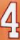
Number: 4